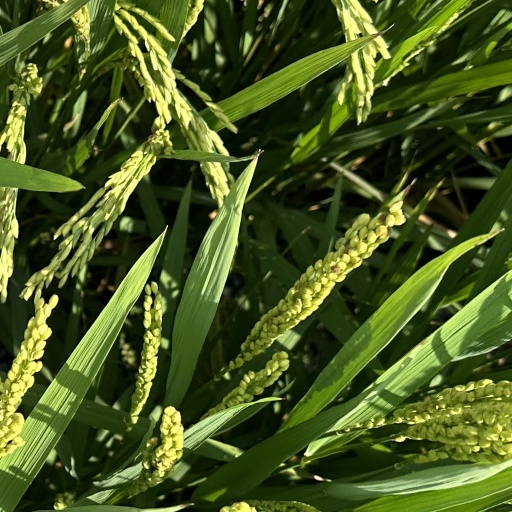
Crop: rice